Hollywood Park Racetrack

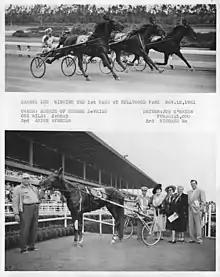
Harness Racing at Hollywood Park, November 1951 (Harry Birdsey, Trainer)

The track was opened on June 10, 1938, by the Hollywood Turf Club the racetrack was designed by noted racetrack architect Arthur Froehlich. Its chairman was Jack L. Warner of the Warner Bros. film studio. Prominent shareholders included Jack Warner's brother and fellow Warner Bros. executive Harry, Hollywood studio executives Walt Disney, Samuel Goldwyn, Darryl Zanuck, actors Al Jolson, Bing Crosby, Joan Blondell, George Jessel, Ronald Colman and Ralph Bellamy. In addition to being shareholders film directors Raoul Walsh and Mervyn LeRoy were also founding members of the track's Board of Directors with Jack and Harry Warner and Al Jolson.